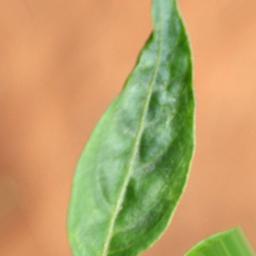
Label: mites_and_trips